Bethel AME Church (Reno, Nevada)

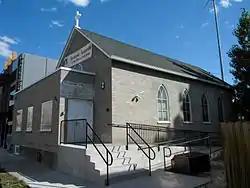

Bethel AME Church is a historic African Methodist Episcopal church at 220 Bell Street in Reno, Nevada. It has served as a hub for Reno's African American community since it was built in 1910 for early black settlers. In addition to its role as a religious and community center, it functioned as a resource center for black divorce seekers who faced difficulties in a segregated city during the middle decades of the twentieth century. In the 1960s, during the American civil rights movement, the church provided a meeting place for the local chapter of the National Association for the Advancement of Colored People (NAACP) and other civil rights activists.